Czech Young Greens

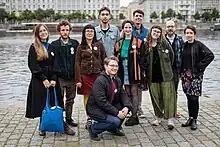
Members of Mladí zelení after winning a pub quiz competition of Czech youth organizations. 2023, Prague

The election of the co-spokespersons and of the members of the Executive committee takes place using one transferable vote. During the election of the co-spokespersons there is applied a gender quota, wherein at least one of the elected duo must not be a cisgender male. With the election of the Executive committee there is in place a similar quota where at least one member cannot be a cisgender male.